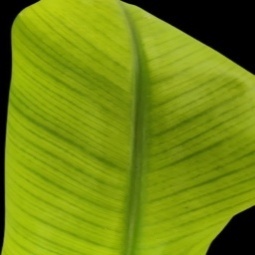
Label: Iron